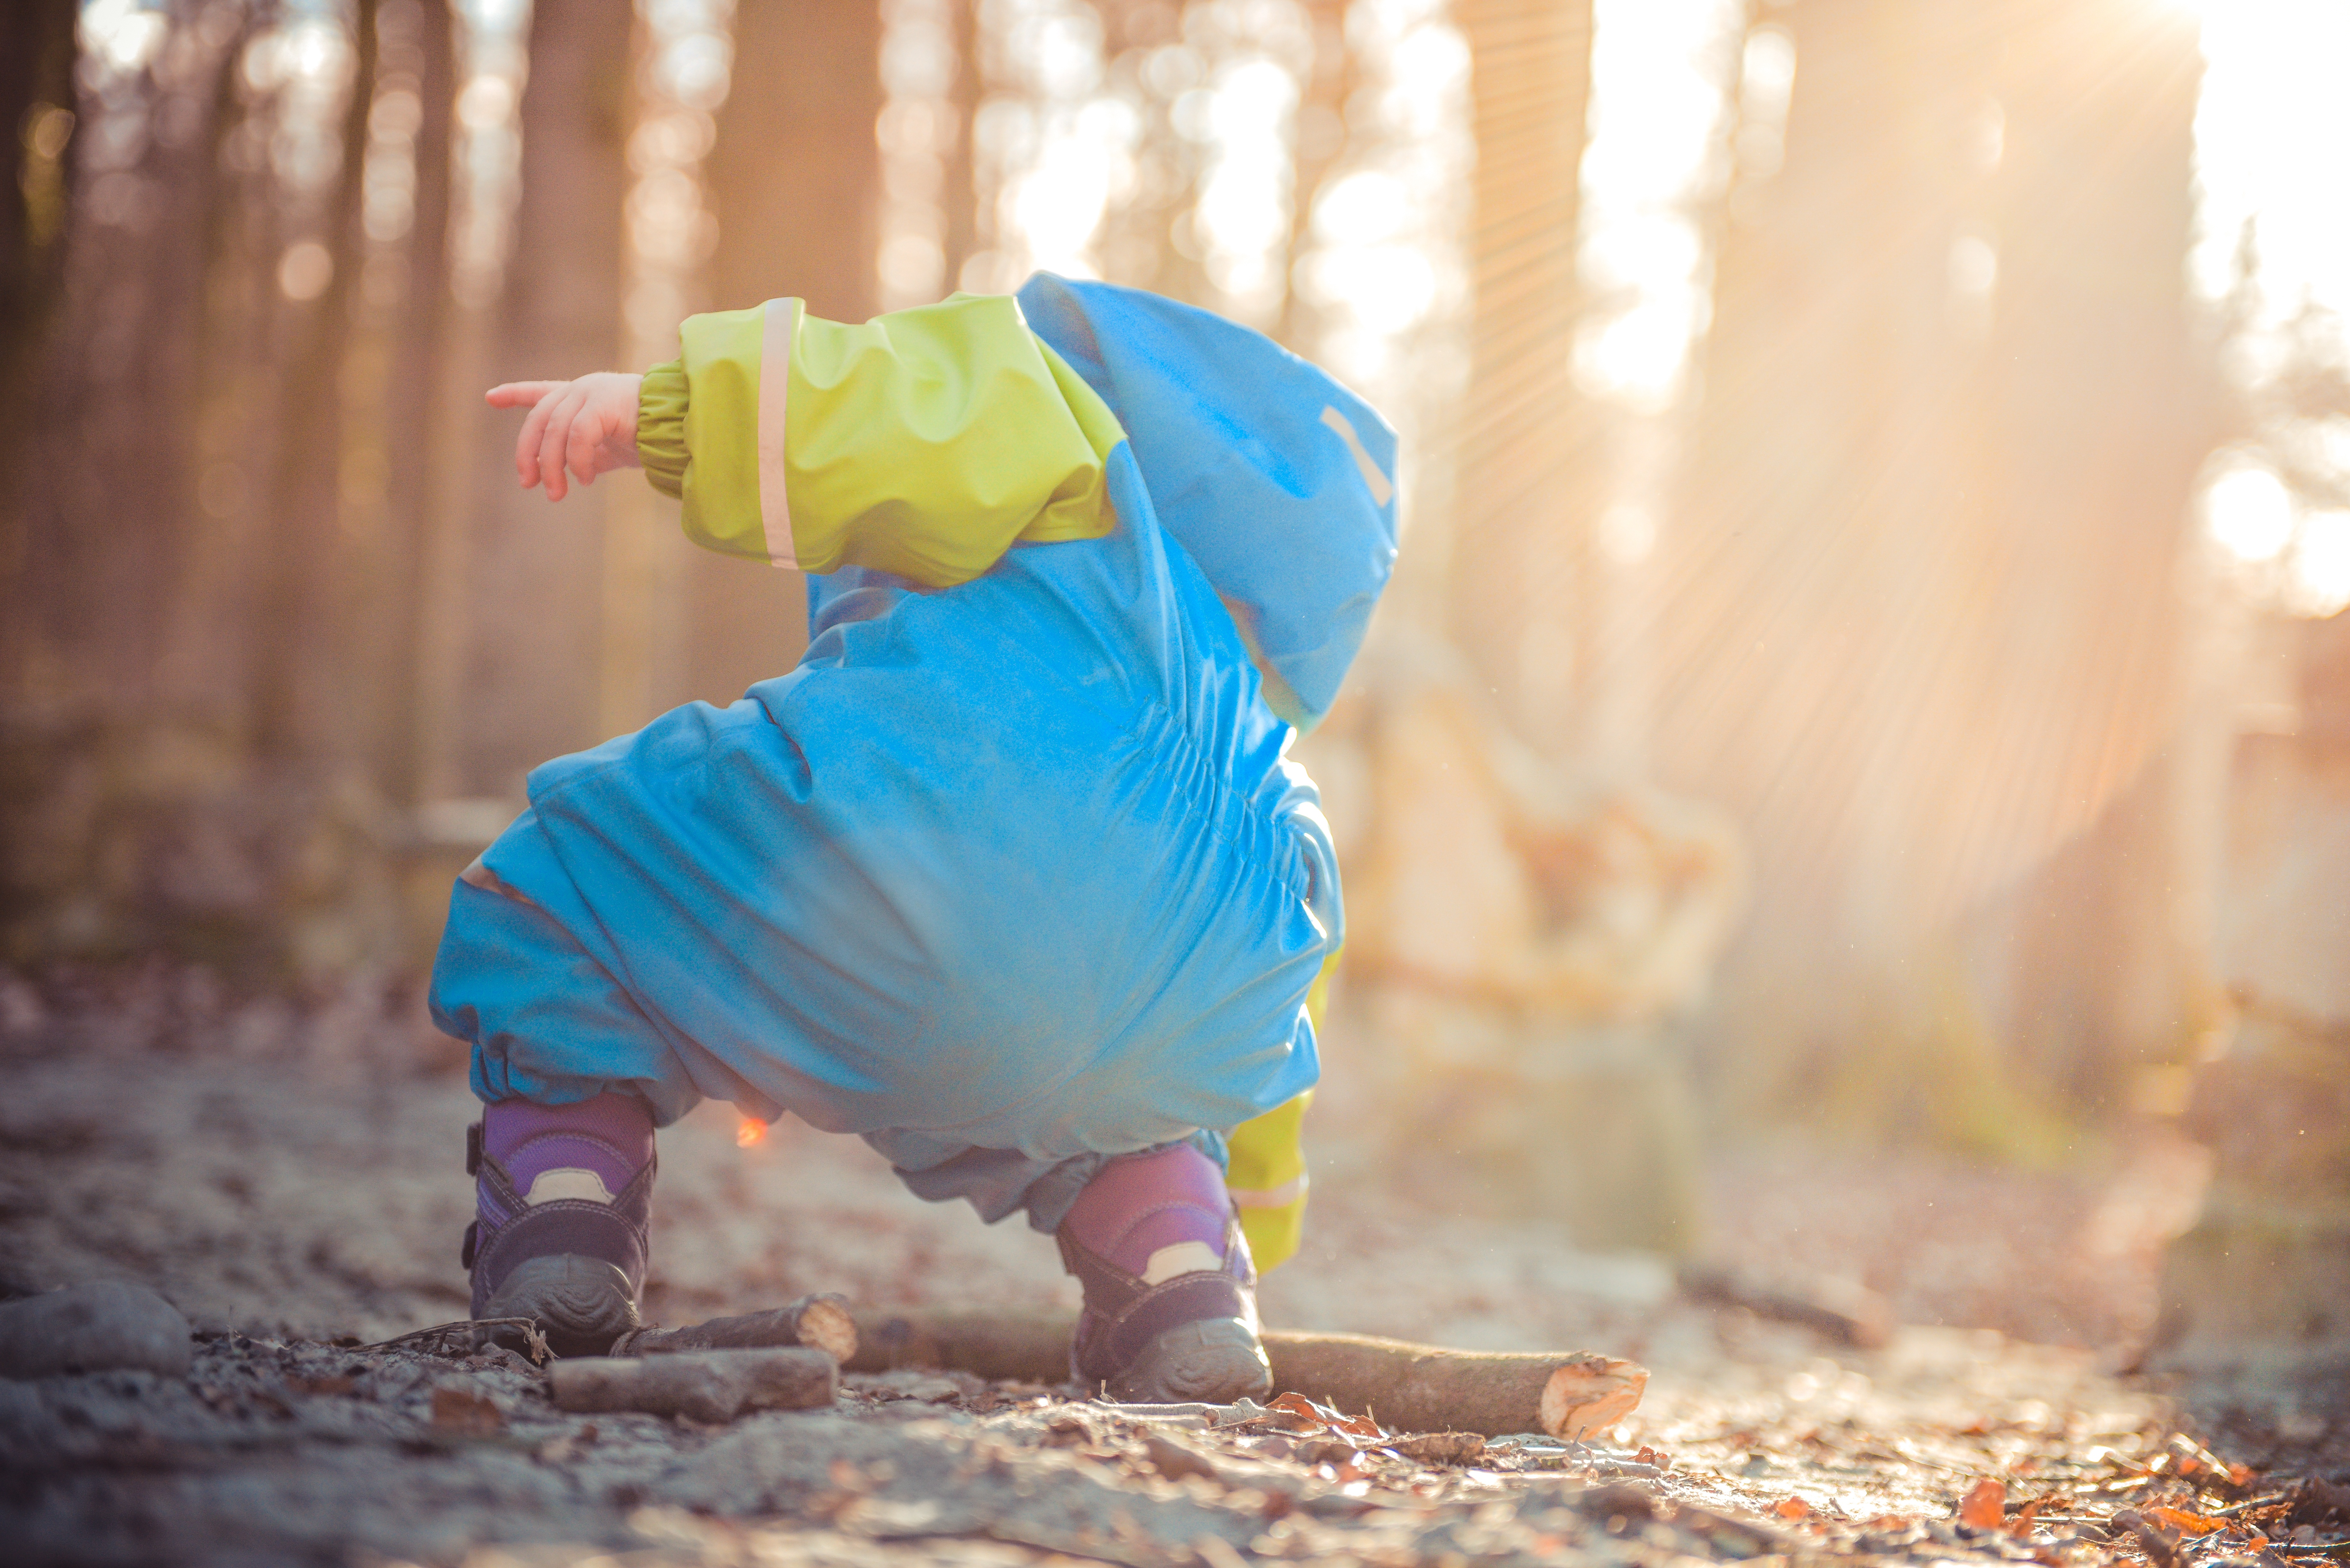
forest, person, photography, play, sunlight, kid, spring, color, autumn, child, season, toddler, photograph, stick